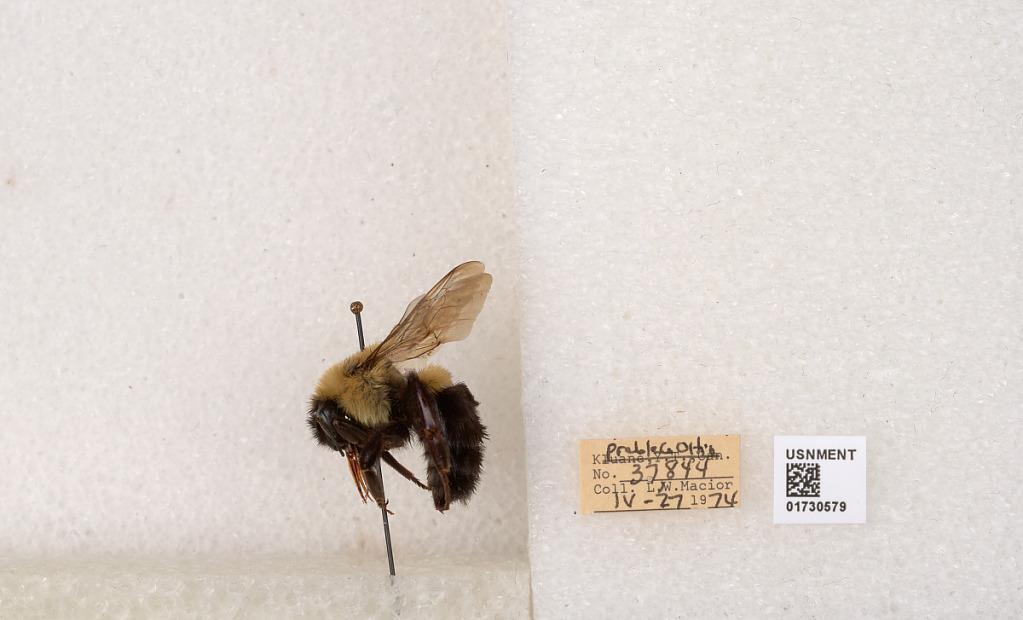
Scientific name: Bombus impatiens Cresson
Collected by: L. Macior
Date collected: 1974-4-27
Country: United States
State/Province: Ohio
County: Preble
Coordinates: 39.7416, -84.648